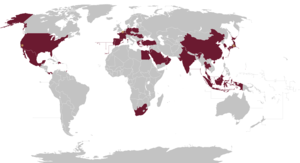
Carte des pays d'implantation des boutiques (en violet) et des sites de production (points jaunes France, Japon, Etats-Unis) Häagen-Dazs dans le monde en 2018.
Häagen-Dazs est une marque commerciale de crème glacée industrielle, principalement en pot ainsi qu'en bâtonnet, créée par Reuben et Rose Mattus. Le nom de la marque a été inventé en 1961 aux États-Unis. C'est aussi devenu l'enseigne d'une chaîne de magasins d'environ 900 points de ventes essentiellement franchisés où sont commercialisées les glaces de sa propre marque dans le monde entier. Le groupe General Mills, propriétaire de la marque, fabrique des crèmes glacées, des barres glacées et des sorbets à Tilloy-lès-Mofflaines. D'autres usines, une en Californie à Tulare sous la propriété de Froneri alimente le marché américain et canadien ainsi qu'une au Japon sous la forme d'une coentreprise entre General Mills, Suntory et Takanashi Milk à destination du marché japonais.